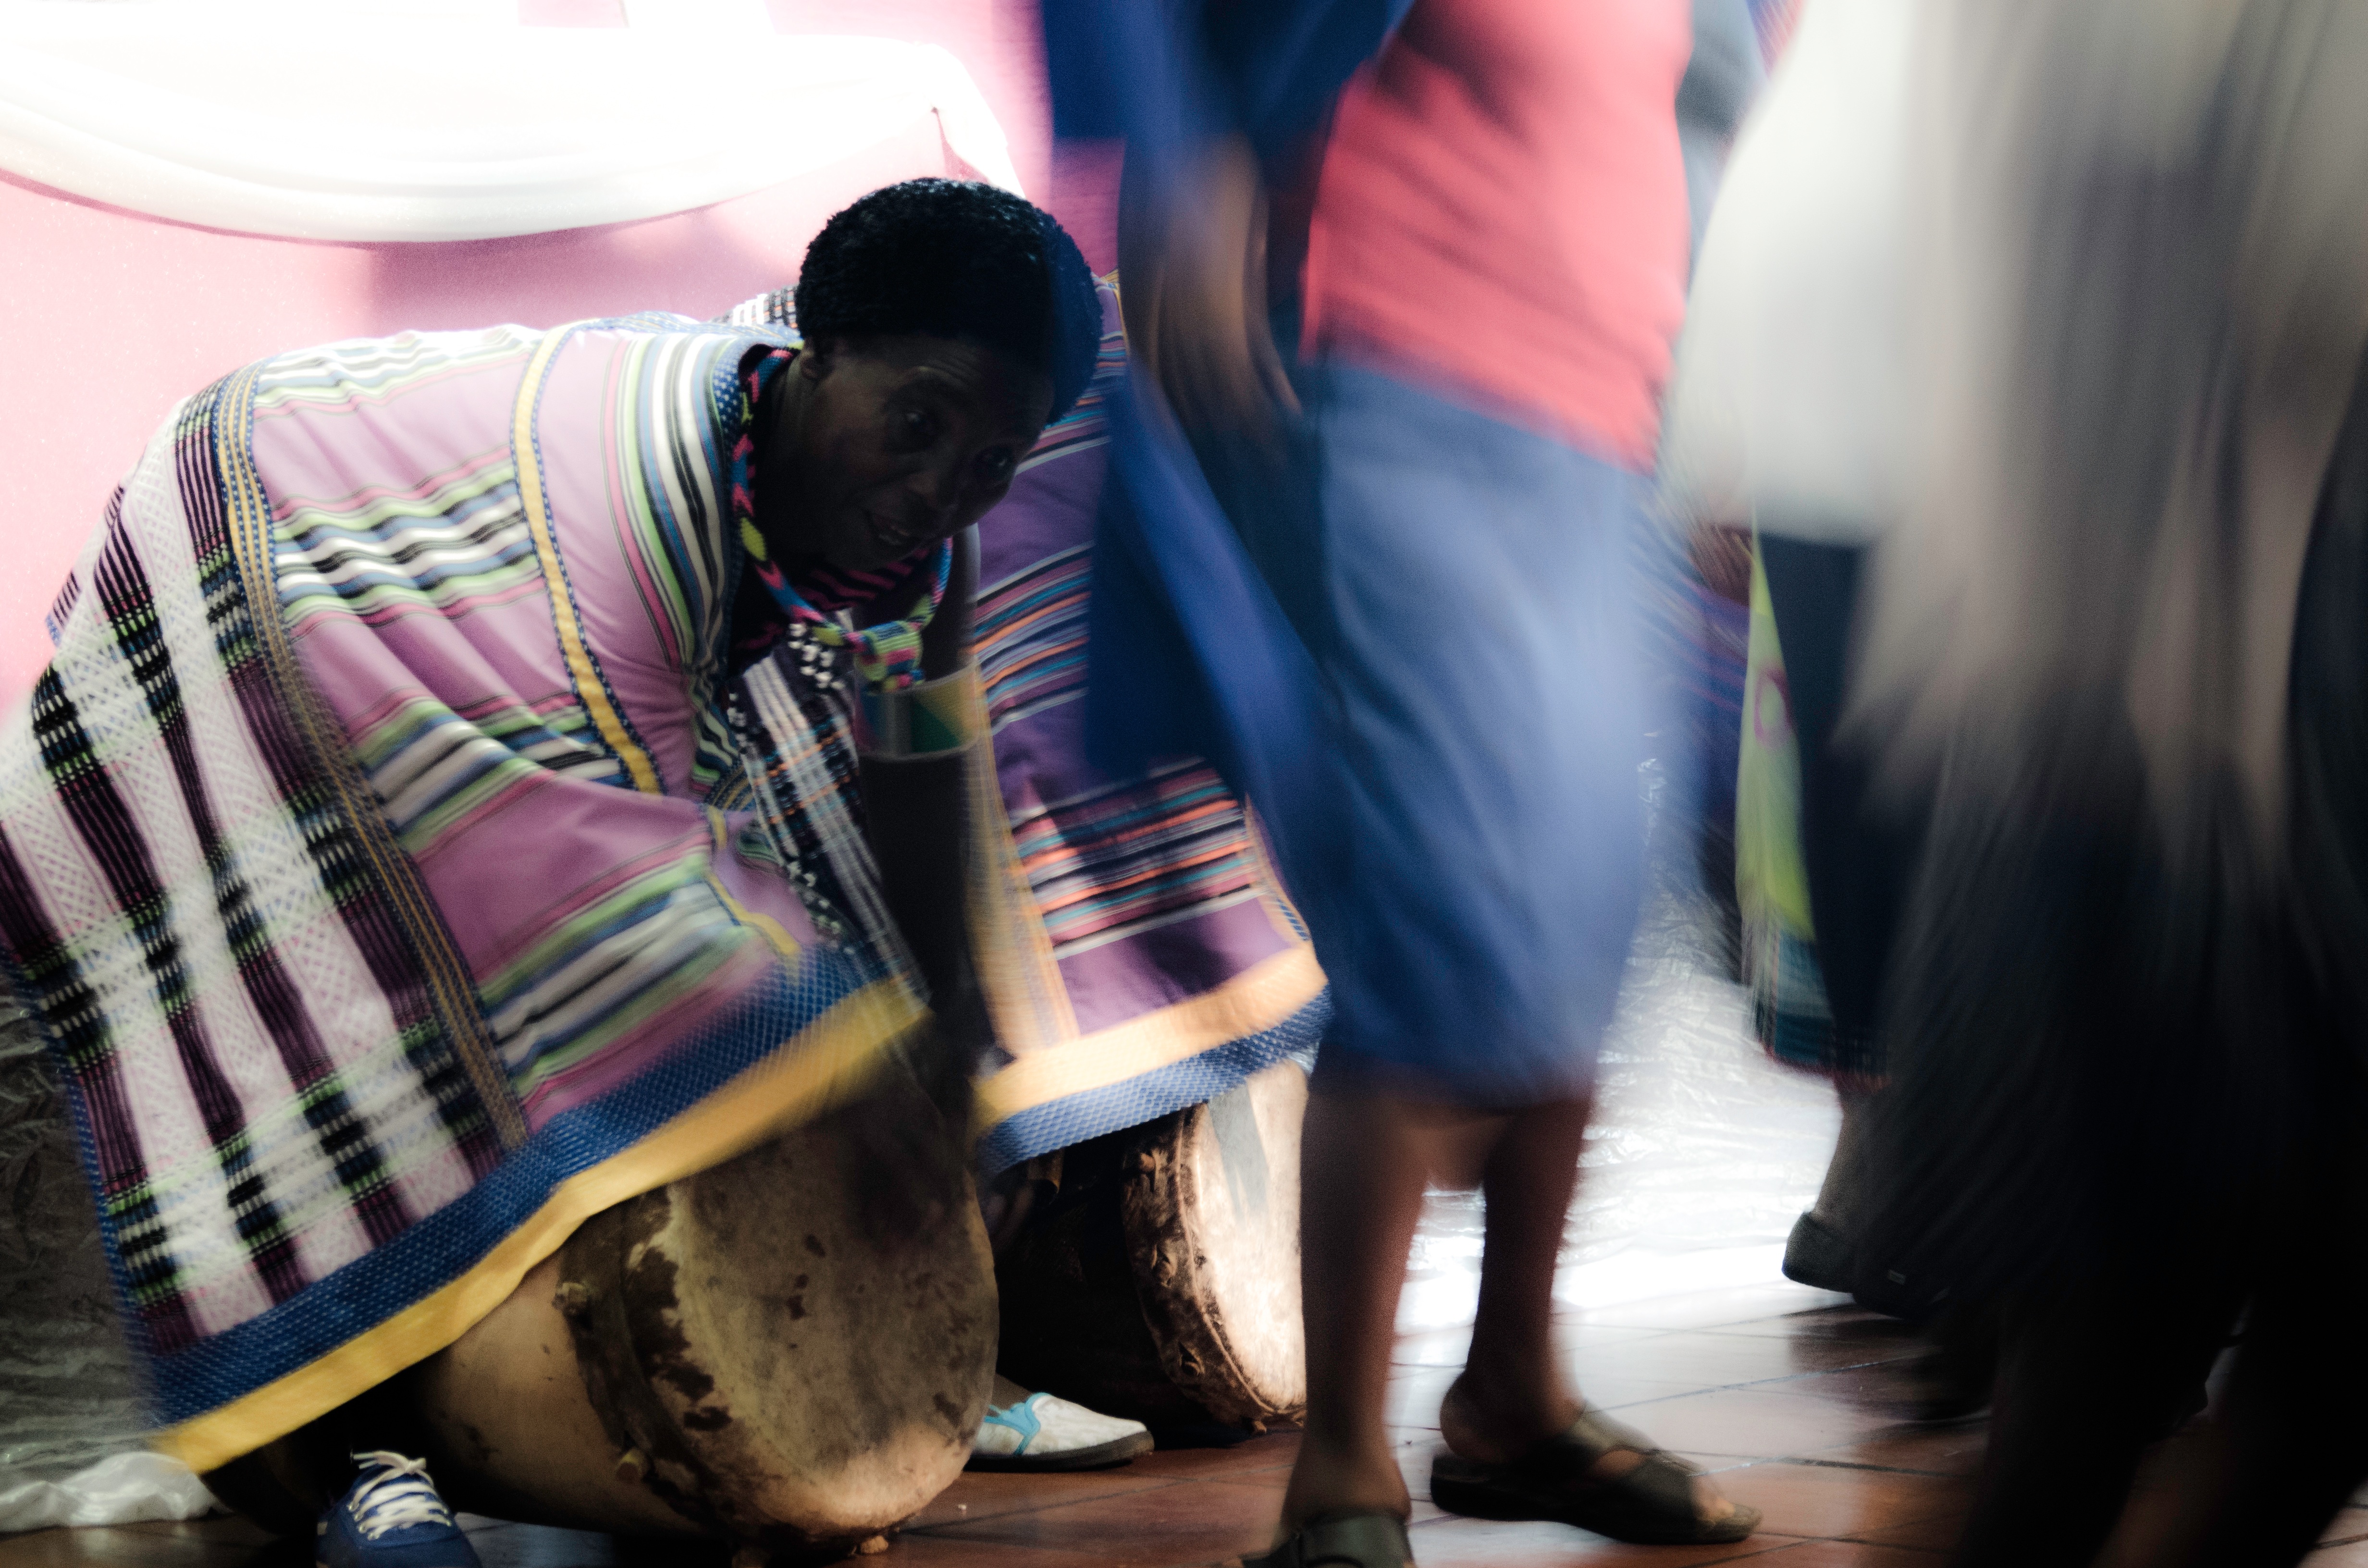
person, photography, crowd, color, photograph, interaction